Elly De La Cruz

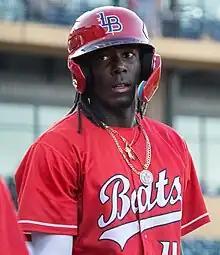
De La Cruz with the Louisville Bats in 2023

Elly Antonio De La Cruz (born January 11, 2002) is a Dominican professional baseball shortstop for the Cincinnati Reds of Major League Baseball (MLB). He signed with the Reds as an international free agent in 2018 and made his MLB debut in 2023. He was selected for the 2024 and 2025 MLB All-Star Game.